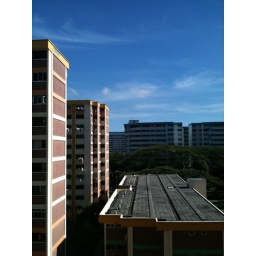
The clear blue sky over Singapore this morning was amazing! Felt so unreal to see such bluish wonder. ^^